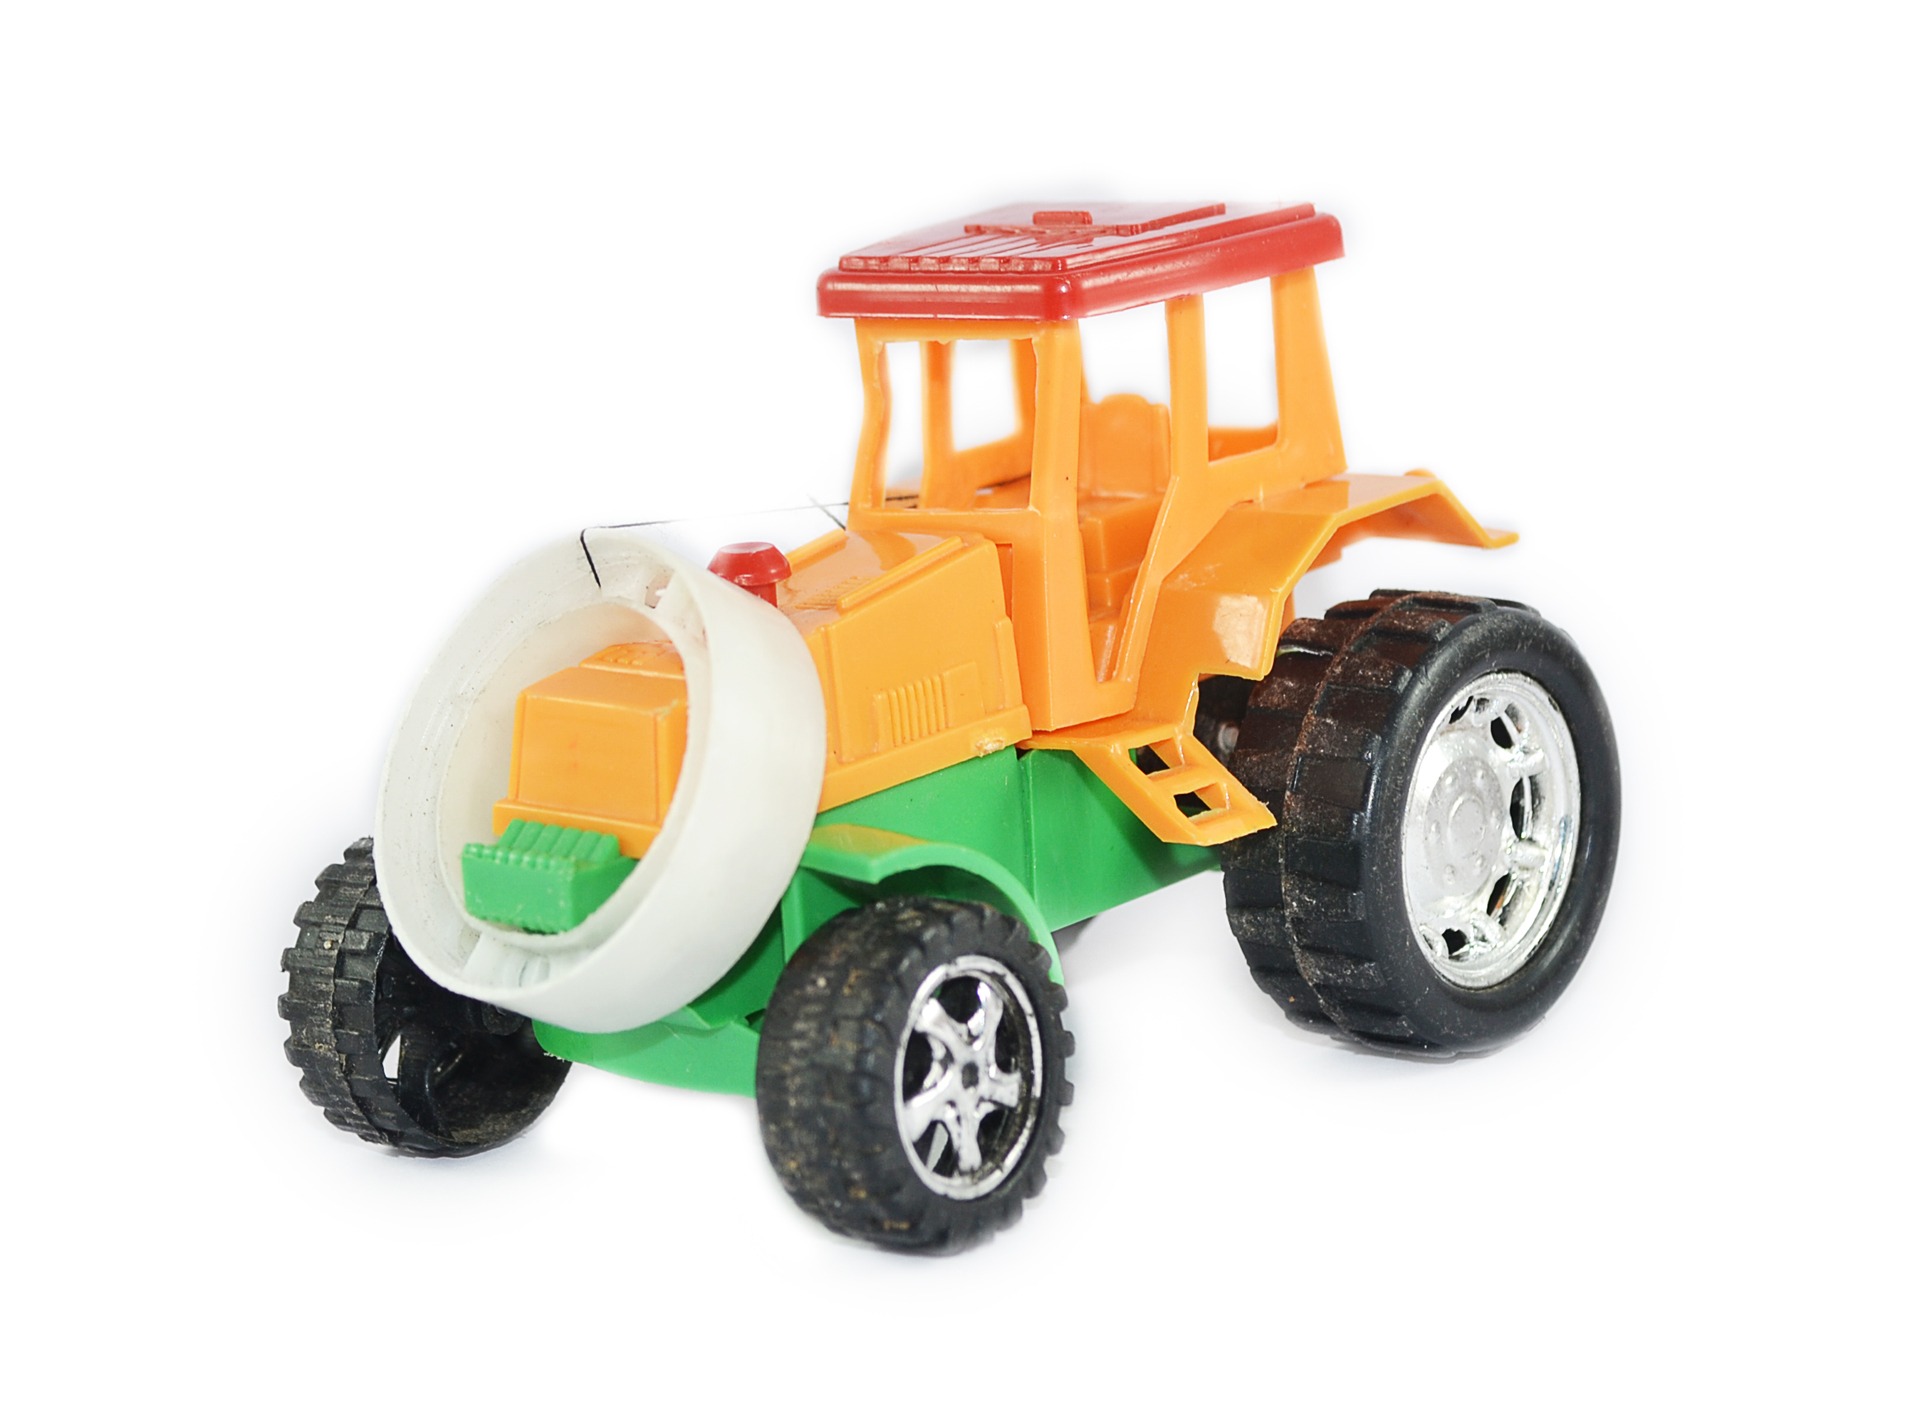
tractor, wheel, truck, vehicle, toy, free photos, children, fun, sports, toys, entertainment, sri lanka, ceylon, agricultural machinery, model car, land vehicle, toy truck, riding mower, mawanella